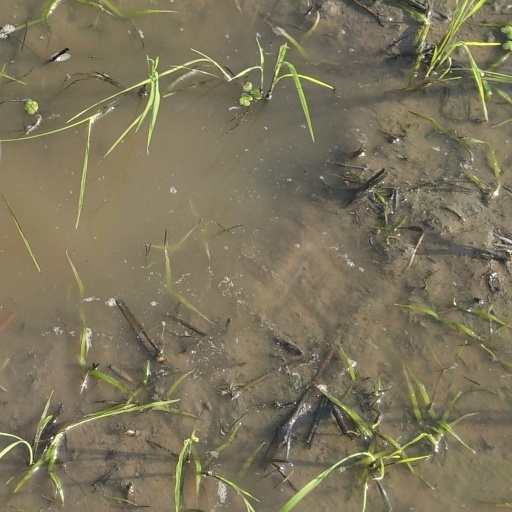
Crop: rice